Josephine Clifton

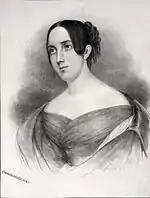
Josephine Clifton

Josephine Clifton (1813?-1847) was a stage actress who became known as "the first American actress to star in London".